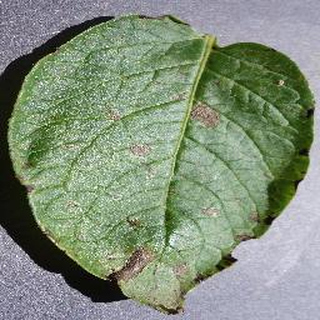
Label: potato_early_blight